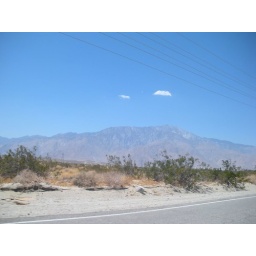
The only type of clouds that manage to sneek by the mountains in the desert are the most non threatening type.